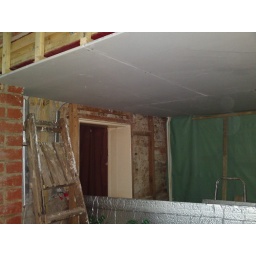
roof in place, wall beginning